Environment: real
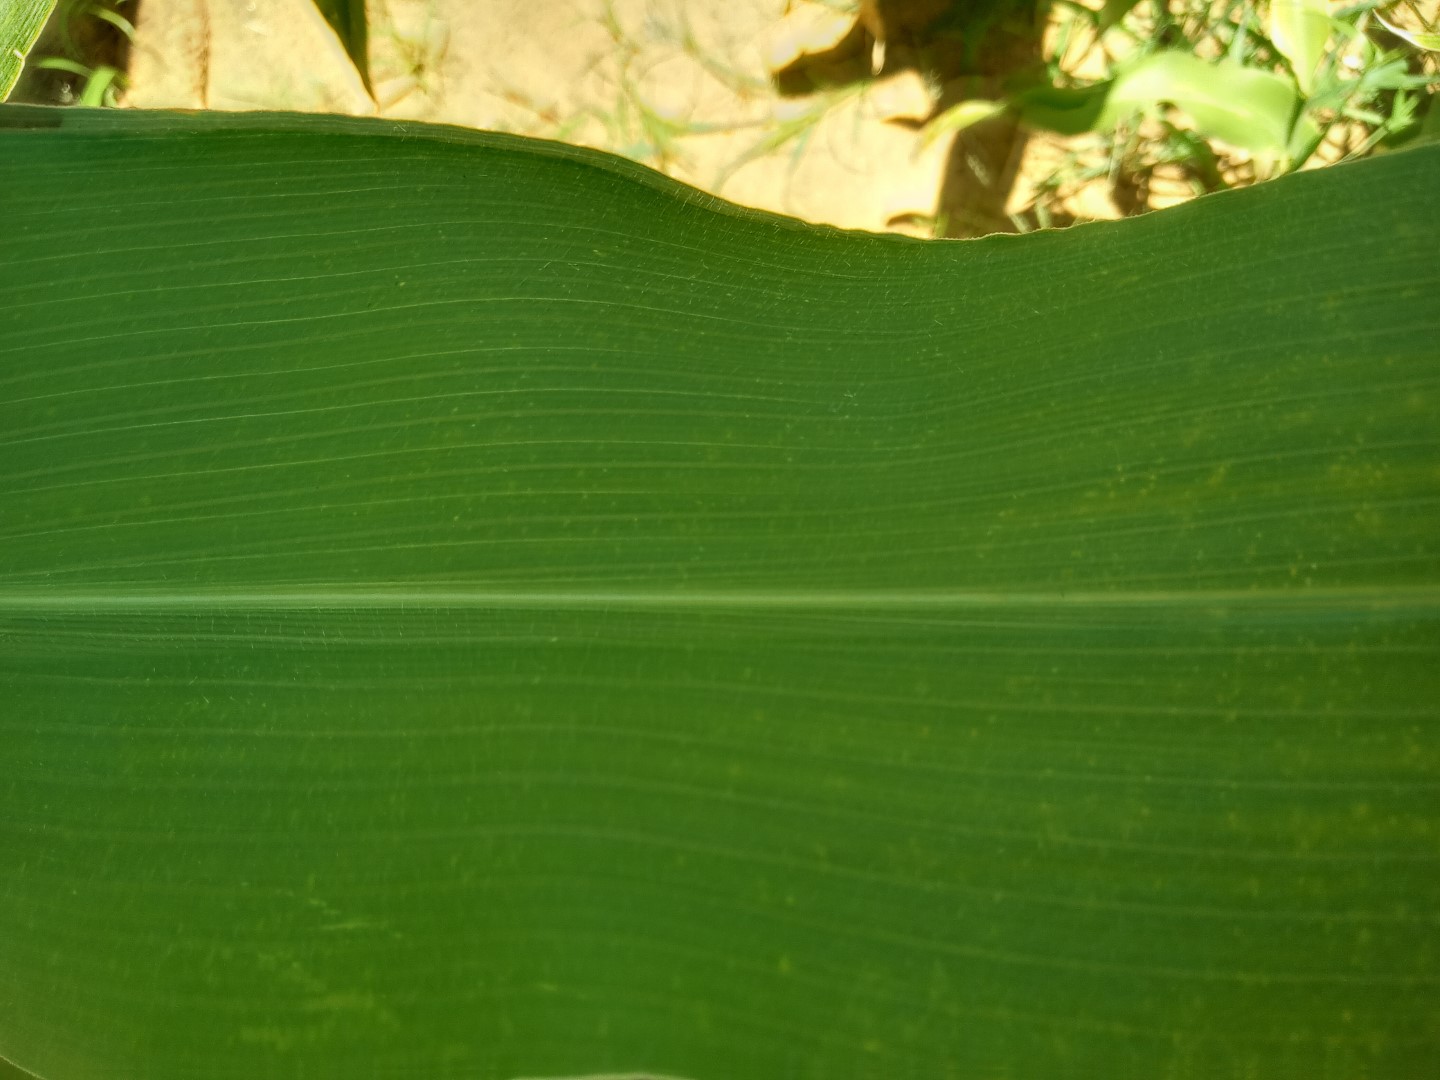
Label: healthy